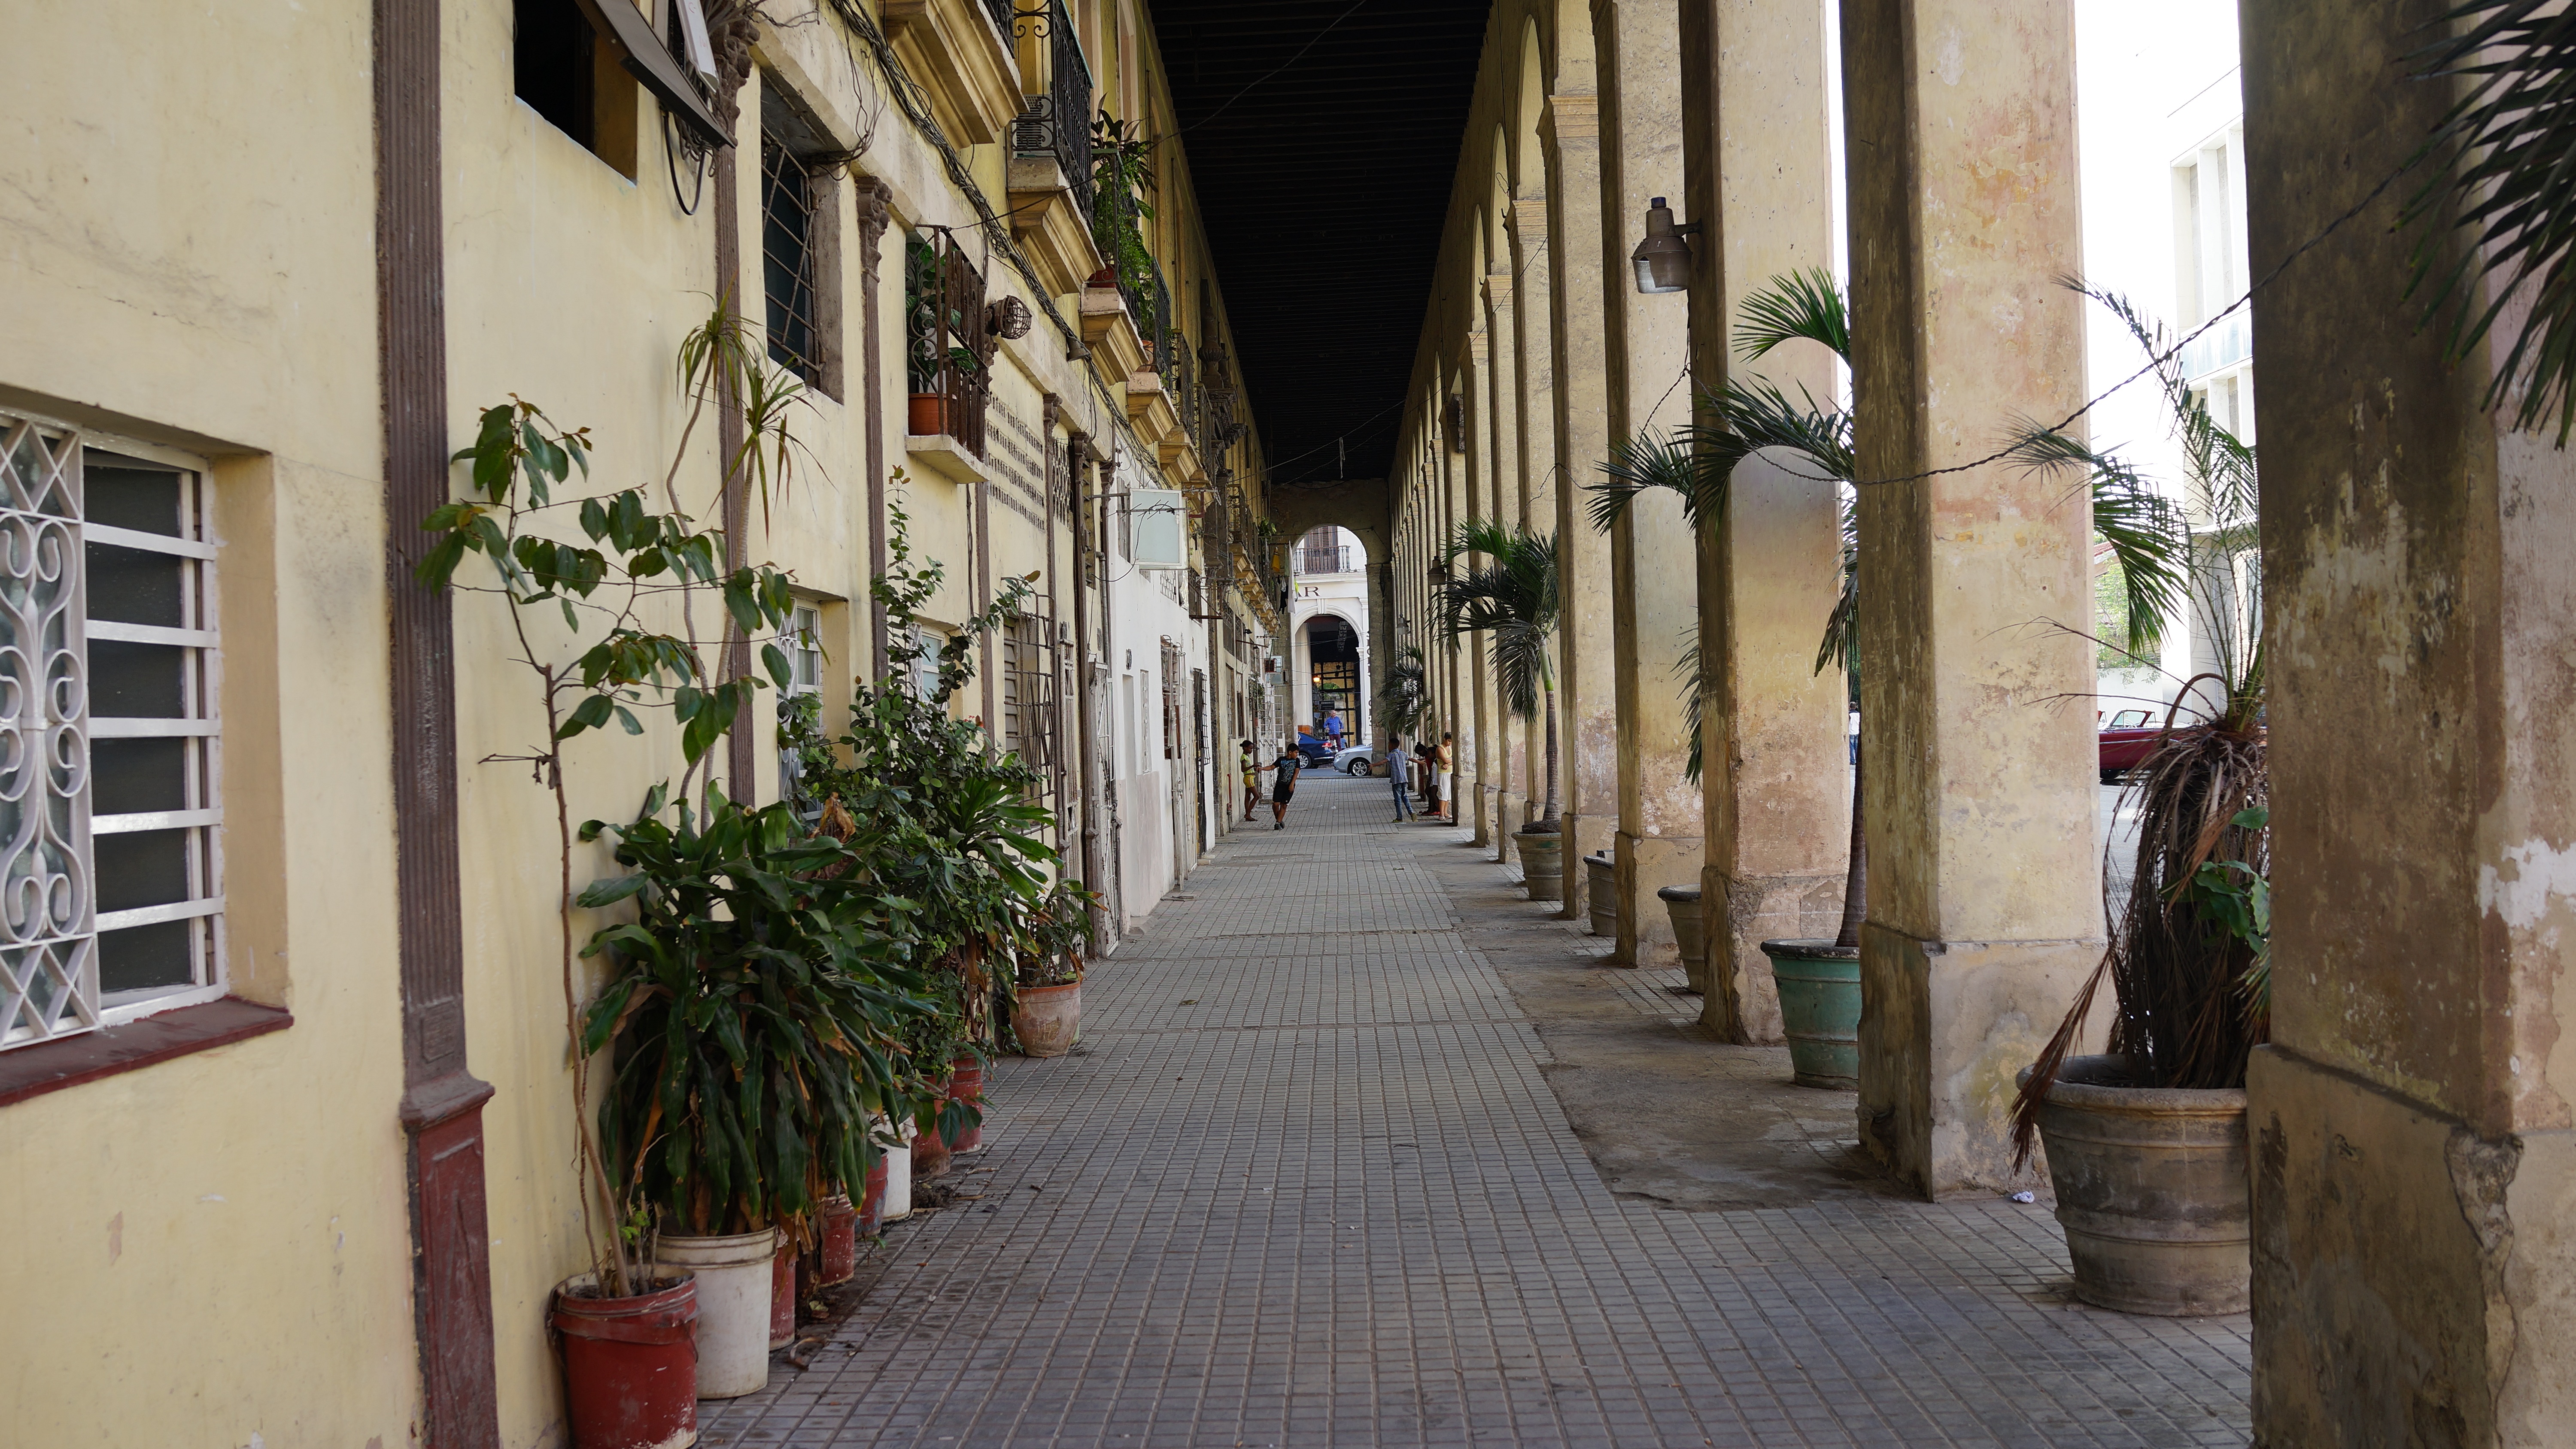
road, street, town, alley, facade, courtyard, infrastructure, arcade, neighbourhood, urban area, ancient history